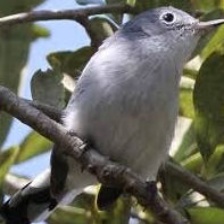
Species: BLUE GRAY GNATCATCHER
Scientific name: POLIOPTILA CAERULEA